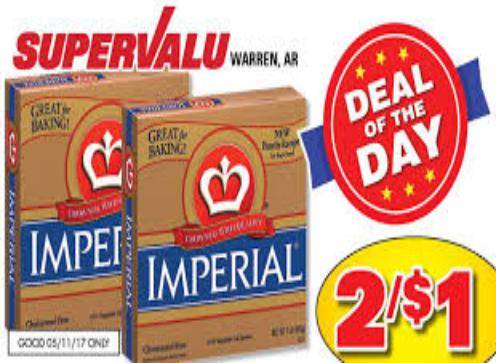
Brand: Imperial Margarine
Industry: Food